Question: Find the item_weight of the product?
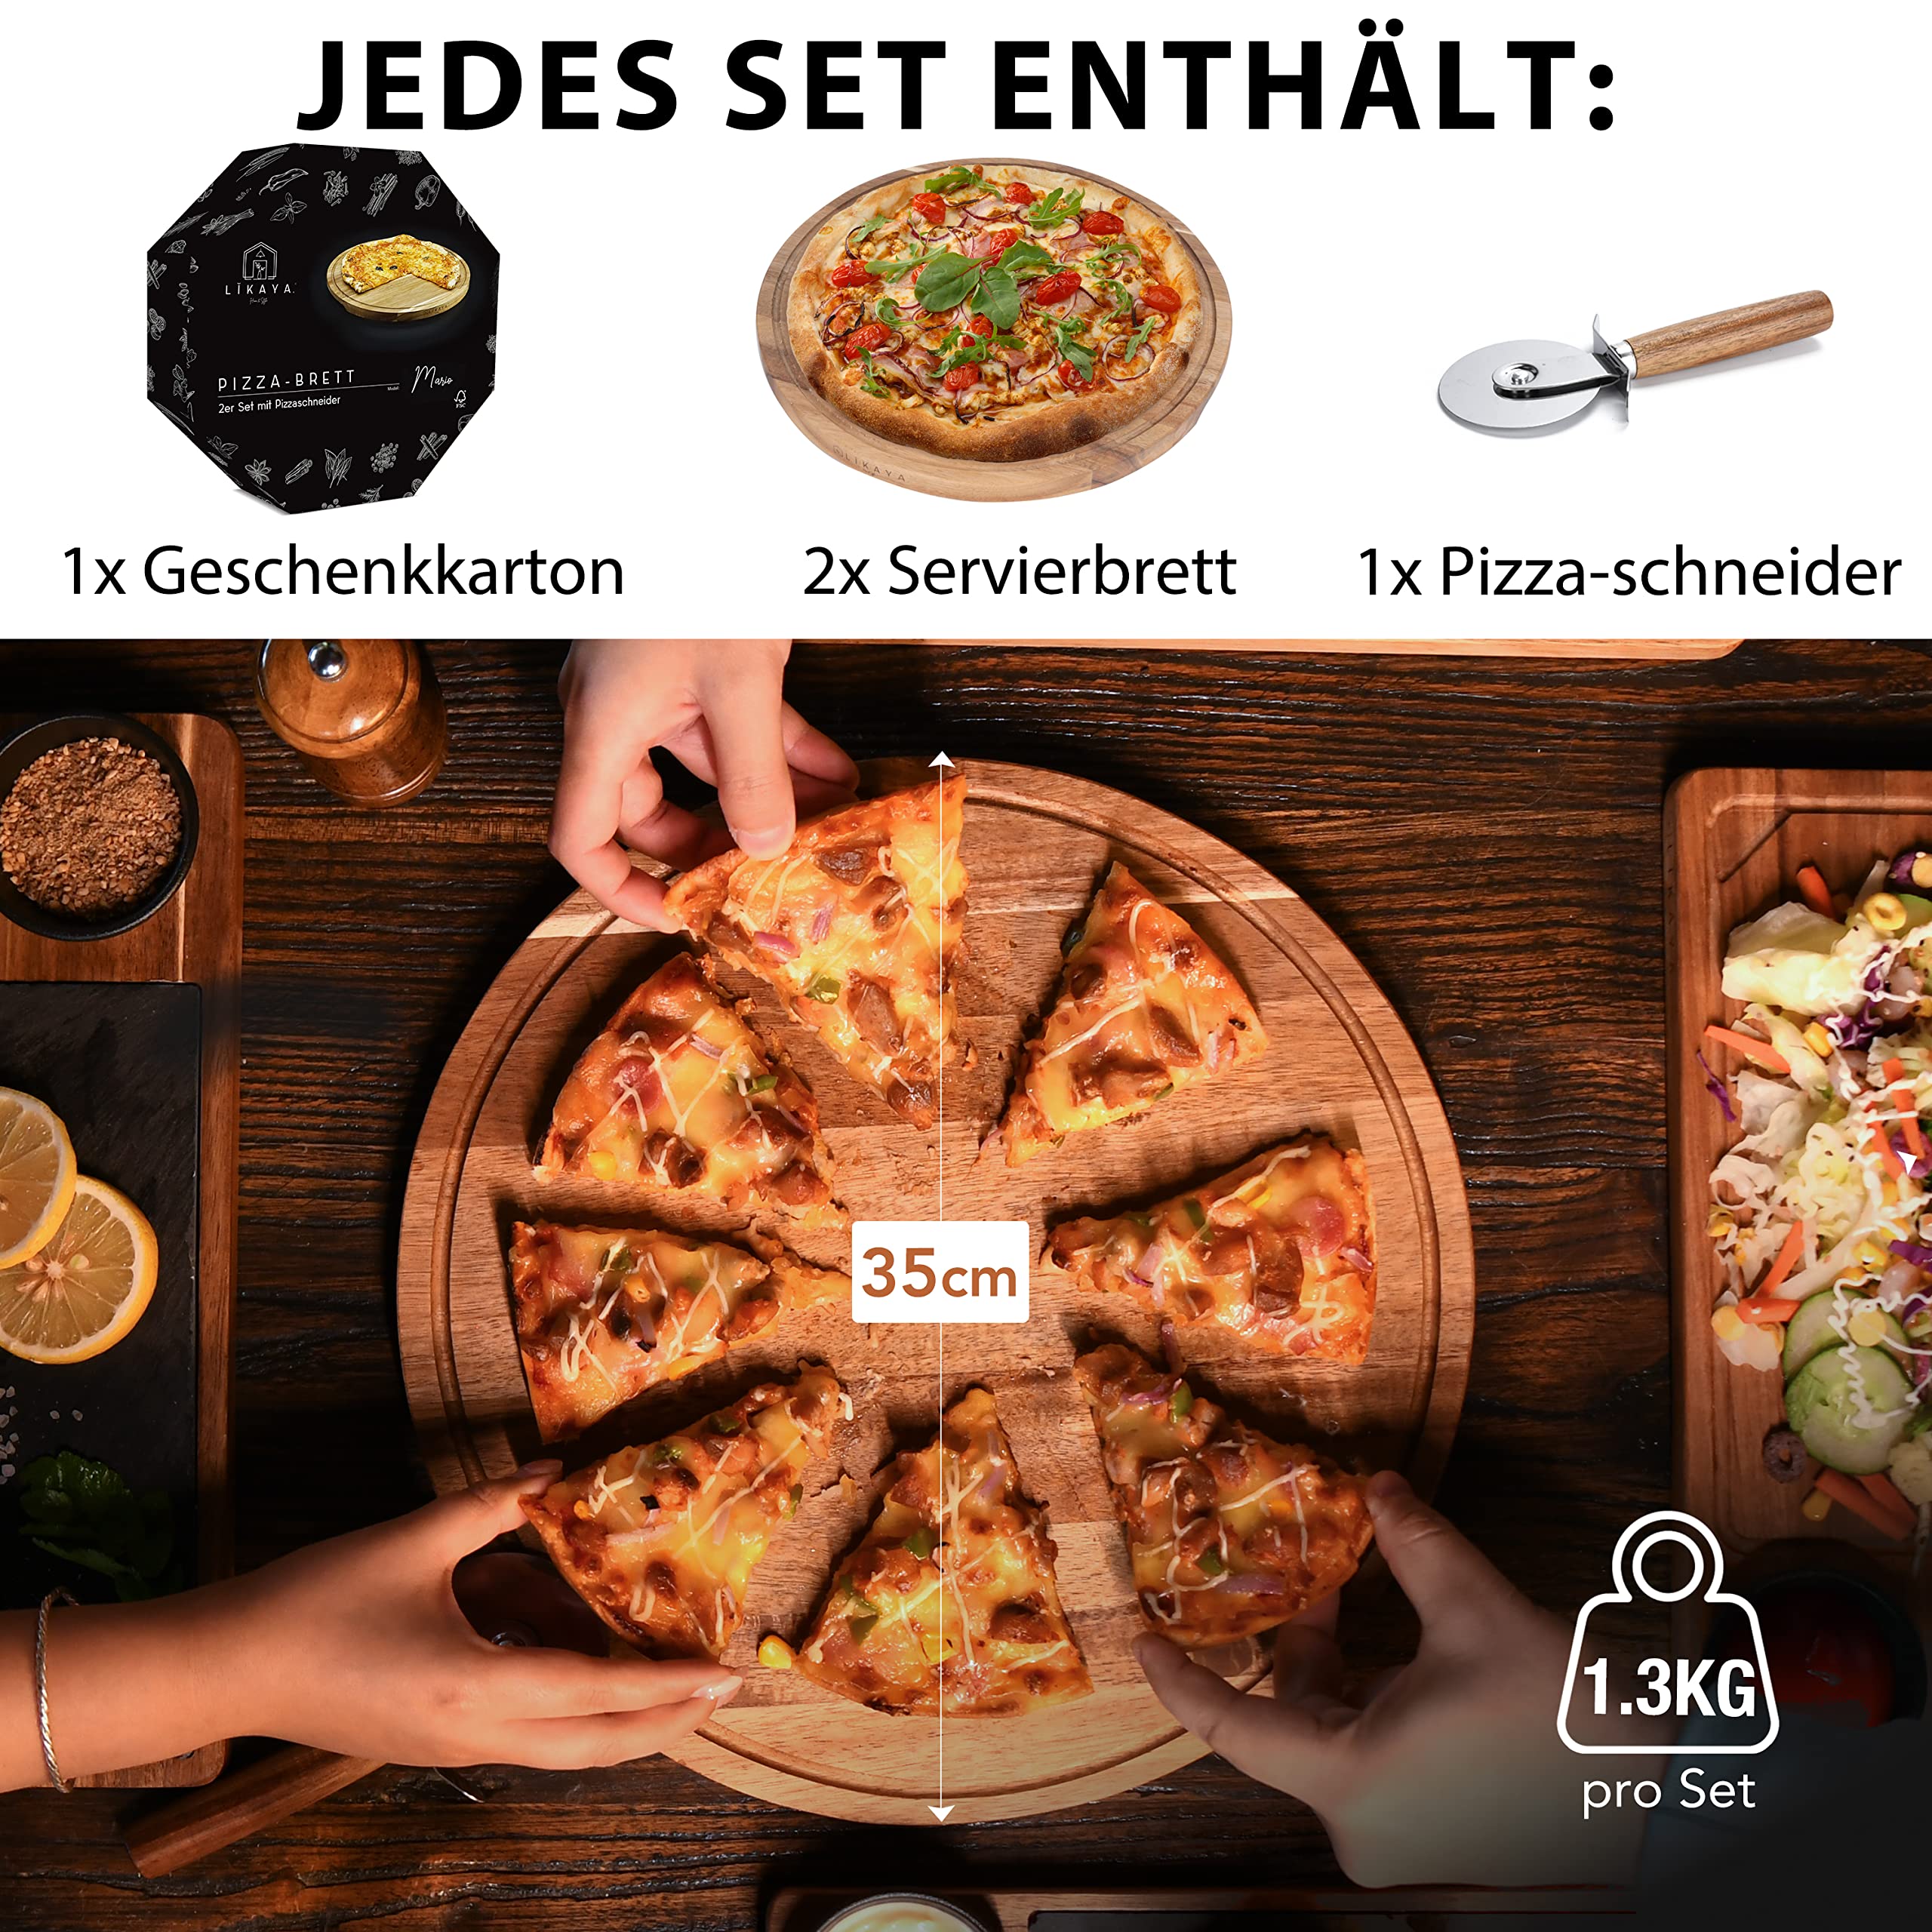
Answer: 1.3 kilogram